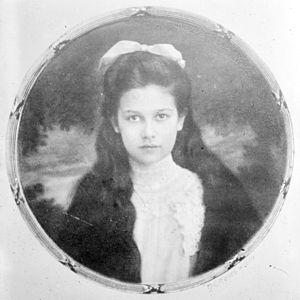
Sophie de Hohenberg, née Sophie Marie Franziska Antonia Ignatia Alberta Fürstin von Hohenberg le 24 juillet 1901 à Konopiště et morte le 27 octobre 1990 à Tannhausen, est une personnalité autrichienne, fille de l'archiduc héritier d'Autriche-Hongrie François-Ferdinand et de sa femme la comtesse Sophie Chotek, princesse de Hohenberg.